Victorian Railways R class

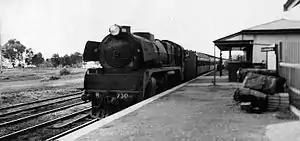
R 730, hauling a Melbourne-Dimboola passenger service, at Parwan station, 1953. This locomotive was the last of the class to be scrapped, on 13 October 1969.

Once the manufacturing defects and corrosion damage were corrected, the R class proved to be a fine locomotive in its intended role of express passenger service, and individual R class locomotives were soon running upwards of each per week. Dynamometer car testing showed they were capable of producing a maximum 1,840 drawbar horsepower at , a significant improvement over the A2's at . They quickly took over virtually all mainline passenger services previously operated by the A2 and passenger timetables were revised to take advantage of their higher performance, with cuts to journey times as high as 60 minutes. Although of similar size to the X class 2-8-2 goods locomotive, the R's more modern design features such as larger volume smokebox and better valve events courtesy of larger diameter piston valves with long travel contributed to its significantly higher horsepower output than the 1,400 drawbar horsepower output of the X class.